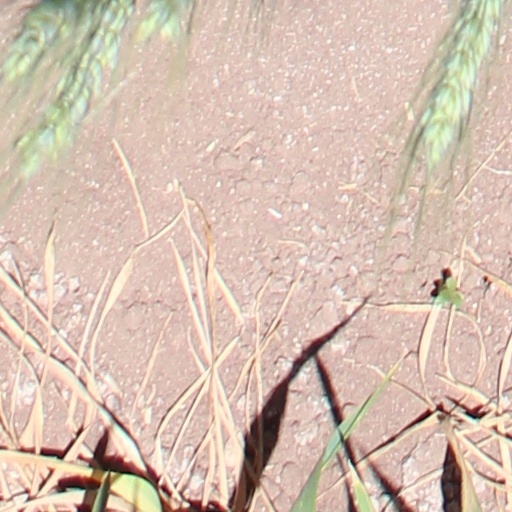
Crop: wheat